Clydach railway station

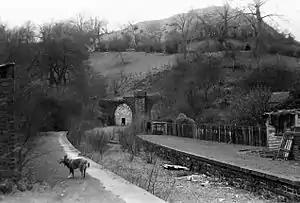
Station site in 1973.

Clydach railway station was a station on the London and North Western Railway's Heads of the Valleys line near the village of Clydach in the Welsh county of Brecknockshire.